Alcoholic beverage

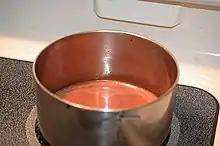
Reduction of red wine for a sauce by cooking it on a stovetop. It is called a reduction because the heat boils off some of the water and most of the more volatile alcohol, leaving a more concentrated, wine-flavoured sauce.

Beer tasting is a way to learn more about the history, ingredients, and production of beer, as well as different beer styles, hops, yeast, and beer presentation. A common approach is to analyze the appearance, smell, and taste of the beer, and then make a final judgment on the beer's quality. There are various scales used by beer journalists and experts to rate beer, such as the 1-20 scale used by British sommelier Jancis Robinson and the 1-100 scale used by American sommelier Joshua M. Bernstein. Professional organizations like the Wine & Spirit Education Trust often rate beer using verbal grades ranging from "faulty" to "outstanding" on a 1-5 scale.